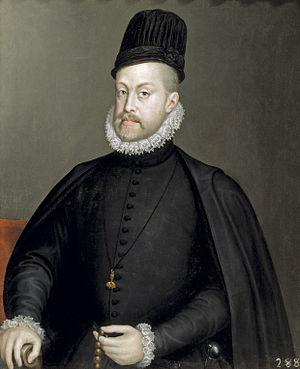
Seclin est une commune française située dans le département du Nord, en région Hauts-de-France.
La tauromachie, du grec ancien ταῦρος, taûros signifiant « taureau » et μάχη, mákhê signifiant « combat » qui implique dans certains cas la mise à mort du taureau en public comme dans la corrida, a une histoire riche en documents et traités, mais l'incertitude demeure sur ses origines.
Les concours d'agrégation d'espagnol sont organisés pour le recrutement des professeurs agrégés d'espagnol.
Luis Méndez Quijada est un noble espagnol du XVIᵉ siècle qui exerça de hautes fonctions auprès de Charles Quint puis de Philippe II. Sa vie est étroitement associée à celle de Don Juan d'Autriche, fils illégitime de Charles Quint, vainqueur de la bataille de Lépante.
La réorganisation religieuse des Pays-Bas espagnols est l'ensemble des politiques religieuses en faveur du catholicisme mises en œuvre dans les Pays-Bas espagnols et la Principauté de Liège par les autorités religieuses et civiles dans le cadre de la Réforme catholique introduite par le Concile de Trente. C'est avant tout une organisation ecclésiastique nouvelle, initiée par des bulles pontificales en 1559 et 1561, à la demande de Philippe II. Dix-neuf évêchés au lieu de cinq, pour une indépendance des pouvoirs religieux belgiques vis-à-vis des états voisins comme le Royaume de France et pour des évêques plus proches de leur clergé, afin de leur permettre une plus grande efficacité dans leur mission évangélique. Ces prélats doivent relever deux grands défis : combattre la violence iconoclaste des calvinistes dans les Dix-Sept Provinces ainsi que promulguer et surtout faire appliquer les décrets du Concile de Trente qui se clôture en 1563.
La toque est initialement une coiffure, dont le nom d'origine espagnole apparaît au XVᵉ siècle. Il s'agit alors d'un bonnet cylindrique à bords relevés, de soie au XVᵉ siècle et de velours noir au XVIᵉ siècle.
Le siècle d'or néerlandais désigne une période de l'histoire des Pays-Bas comprise entre 1584 et 1702, qui voit la république des Provinces-Unies, fondée en 1581 par l'Union d'Utrecht, se hisser au rang de première puissance commerciale au monde, tandis que le reste de l'Europe se débat dans les affres d'une stagnation et d'une récession qui dure par endroits jusqu'en 1750. La liberté de culte qui règne aux Pays-Bas y attire les personnes les plus diverses ; ces réfugiés rejoignent une république en pleine croissance, qui leur offre travail et liberté d'opinion. Écrivains et érudits s'y établissent pour enseigner et publier en liberté ; avec la fondation de l'université de Leyde et le développement des sciences humaines et des sciences naturelles, le pays devient l'un des centres du savoir.
L'Espagne, en forme longue le royaume d'Espagne, est un pays d'Europe du Sud — et, selon les définitions, d'Europe de l'Ouest — qui occupe la plus grande partie de la péninsule Ibérique. En 2019, il s'agissait du vingt-huitième pays le plus peuplé du monde, avec 47 millions d'habitants.